Aleksander Zelwerowicz

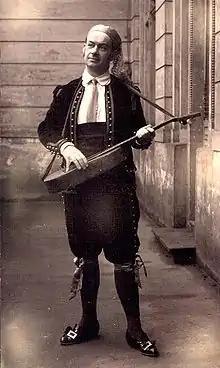
Aleksander Zelwerowicz as Figaro in The Barber of Seville by Pierre Beaumarchais at the Juliusz Słowacki Theatre in Kraków

Szczygla Street in Warsaw, where Zelwerowicz lived and helped hide Jews during the German occupation, before 1939